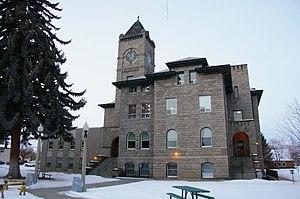
Le comté de Baker, en anglais : Baker County, est un comté situé dans le nord-est de l'État de l'Oregon aux États-Unis. Il est nommé en l'honneur d'Edward Dickinson Baker, un sénateur de l'Oregon. Le siège du comté est Baker City. Selon le recensement de 2000, sa population est de 16 741 habitants.